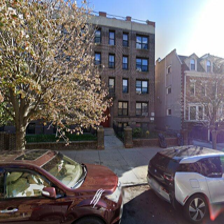
Label: streetView